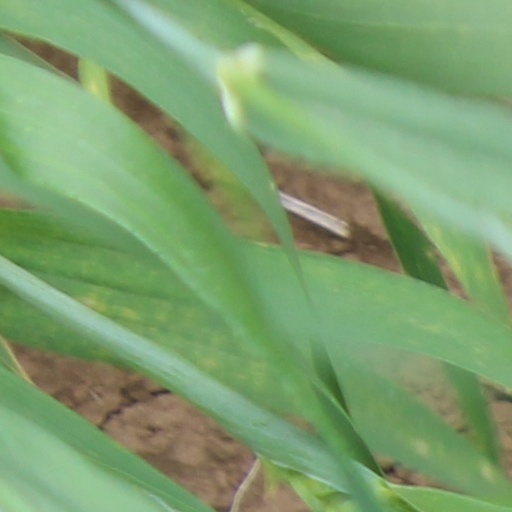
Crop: wheat